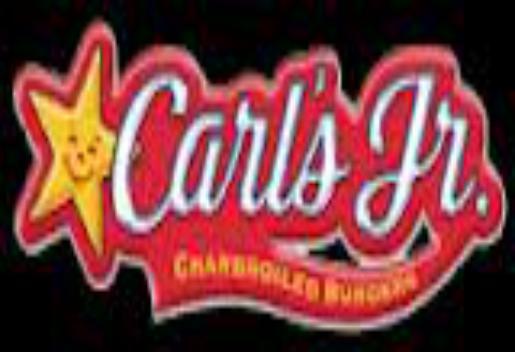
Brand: Carl's Jr
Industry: Food